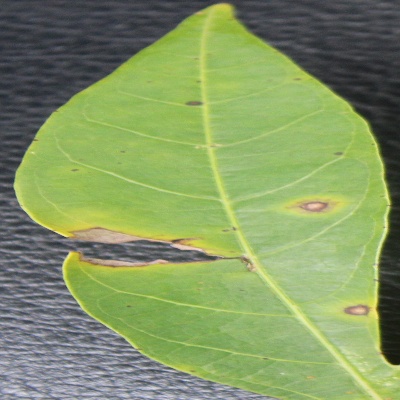
Crop: Cassava
Condition: brown spot